Reddit

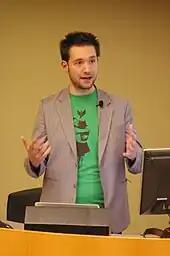
Co-founder Alexis Ohanian speaking in October 2009

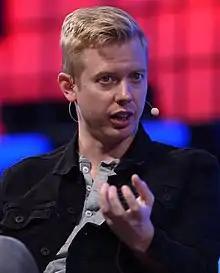
Huffman in 2017

The idea and initial development of Reddit originated with college roommates Steve Huffman and Alexis Ohanian in 2005, who attended a lecture by programmer-entrepreneur Paul Graham in Boston during their spring break from University of Virginia. After speaking with Huffman and Ohanian following the lecture, Graham invited the two to apply to his startup incubator Y Combinator. Their initial idea, My Mobile Menu, was unsuccessful, and was intended to allow users to order food by SMS text messaging. During a brainstorming session to pitch another startup, the idea was created for what Graham called the "front page of the Internet". For that idea, Huffman and Ohanian were accepted in Y Combinator's first class. Supported by the funding from Y Combinator, Huffman coded the site in Common Lisp and together with Ohanian launched Reddit in June 2005. Embarrassed by an empty-looking site, the founders created hundreds of fake users for their posts to make it look more populated.